Solveig Ericsson

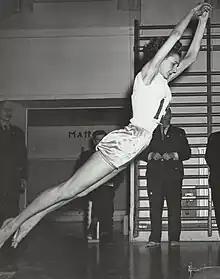

Solveig Ericsson (24 January 1932 – 19 April 2016) was a Swedish athlete. She competed in the women's high jump at the 1952 Summer Olympics.